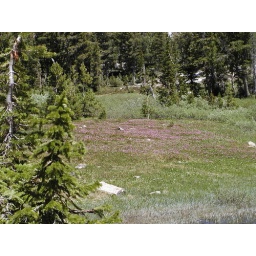
wild flowers in cascade canyon 3